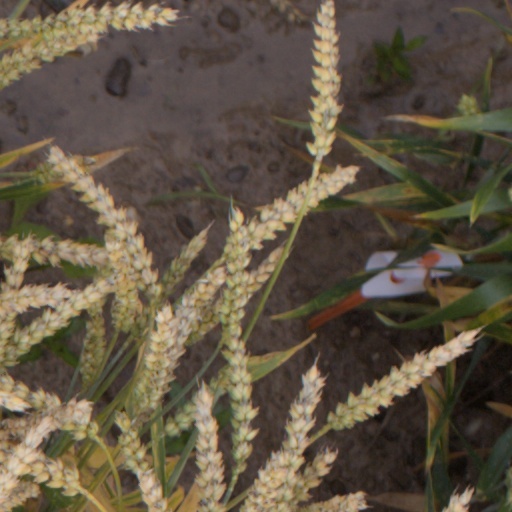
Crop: wheat